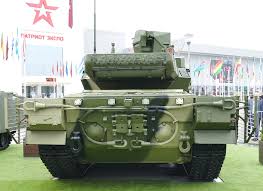
Label: T-14